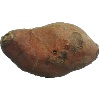
Label: potato_sweet